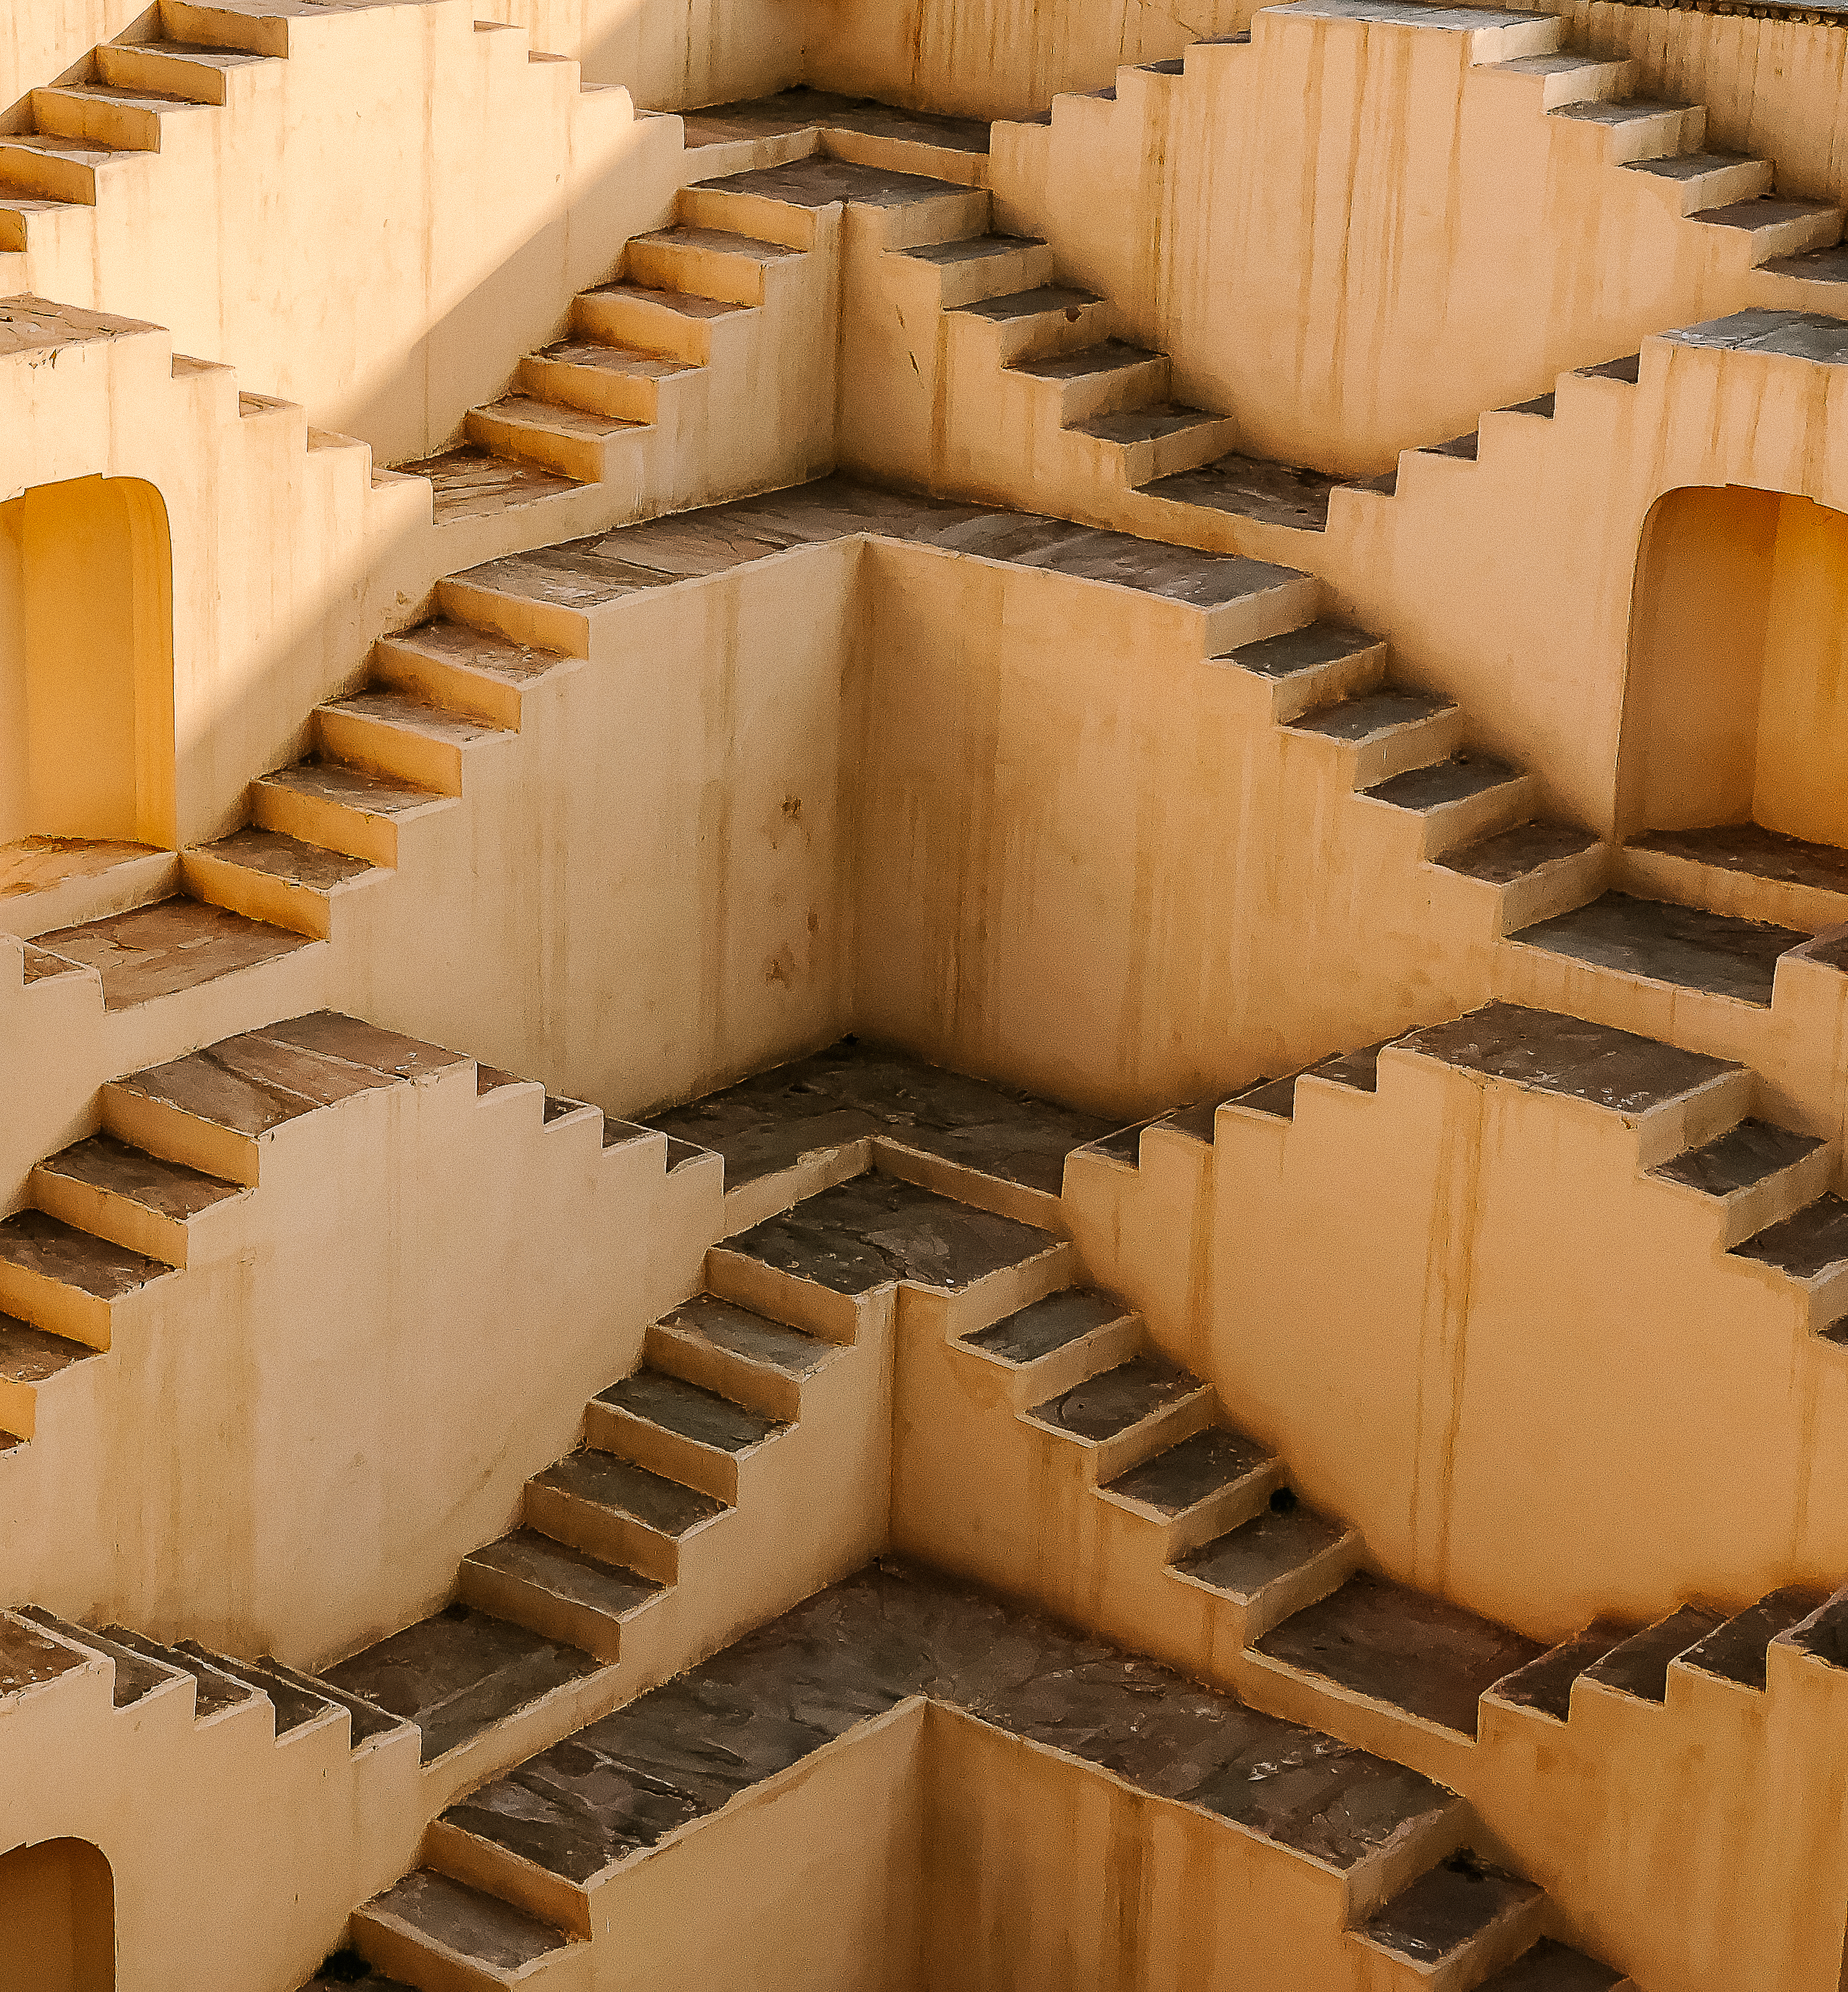
wood, stairs, architecture, plywood